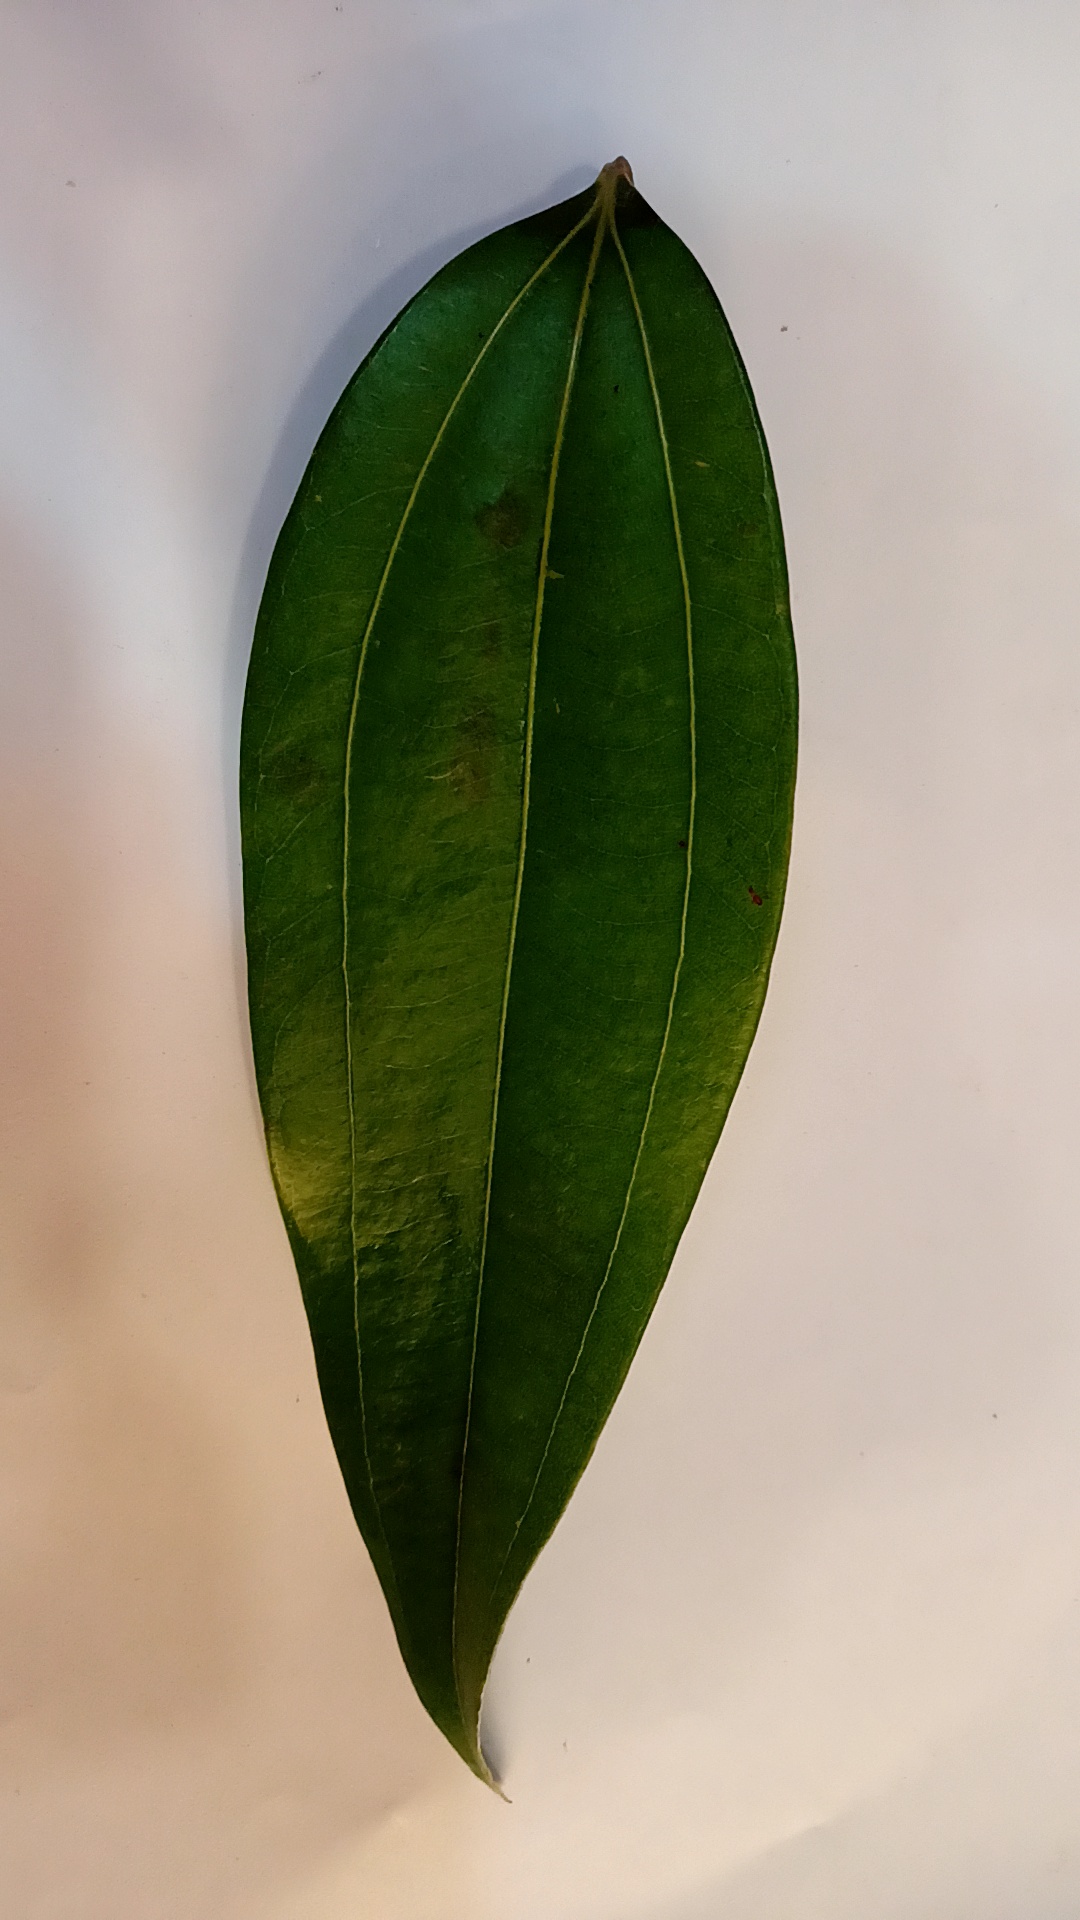
Label: Healthy